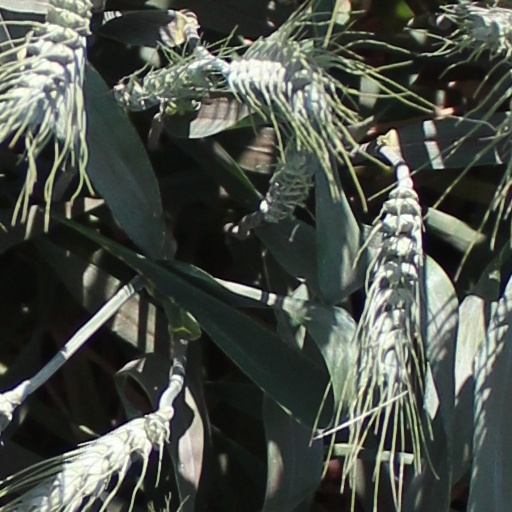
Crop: wheat